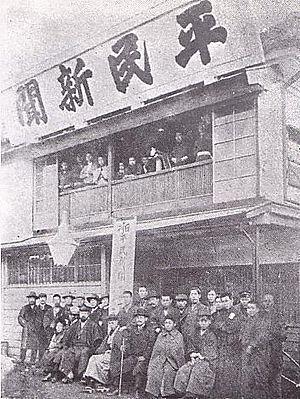
La dissidence au Japon au début de l'ère Shōwa couvre les opposants japonais individuels à l'Empire militariste du Japon avant et pendant la Seconde Guerre mondiale.
Le Heimin Shimbun est un journal social-démocrate puis socialiste libertaire japonais fondé au début du XXᵉ siècle. Organe de la Société plébéienne, le Heimin Shimbun permis la diffusion des idées progressistes, socialistes et anarchistes au Japon. L'anarchiste Kōtoku Shūsui en est un des principaux rédacteurs.